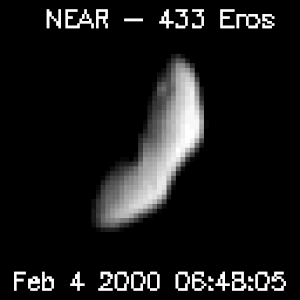
Astéroïde Eros vu par la sonde Near à 7 700 km, le 4 février 2000.
(433) Éros est un astéroïde du système solaire. Il a été découvert le 13 août 1898 par Auguste Charlois et Carl Gustav Witt, de façon indépendante, et nommé d'après la divinité de l'amour de la mythologie grecque.